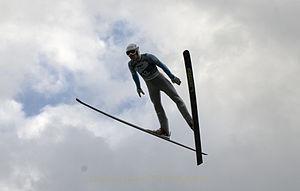
La Coupe continentale de combiné nordique 2015 - 2016 est la huitième édition de la coupe continentale, compétition de combiné nordique organisée annuellement par la fédération internationale de ski. Il s'agit de la compétition internationale de second niveau derrière la coupe du monde qui est également organisée par la fédération internationale de ski.